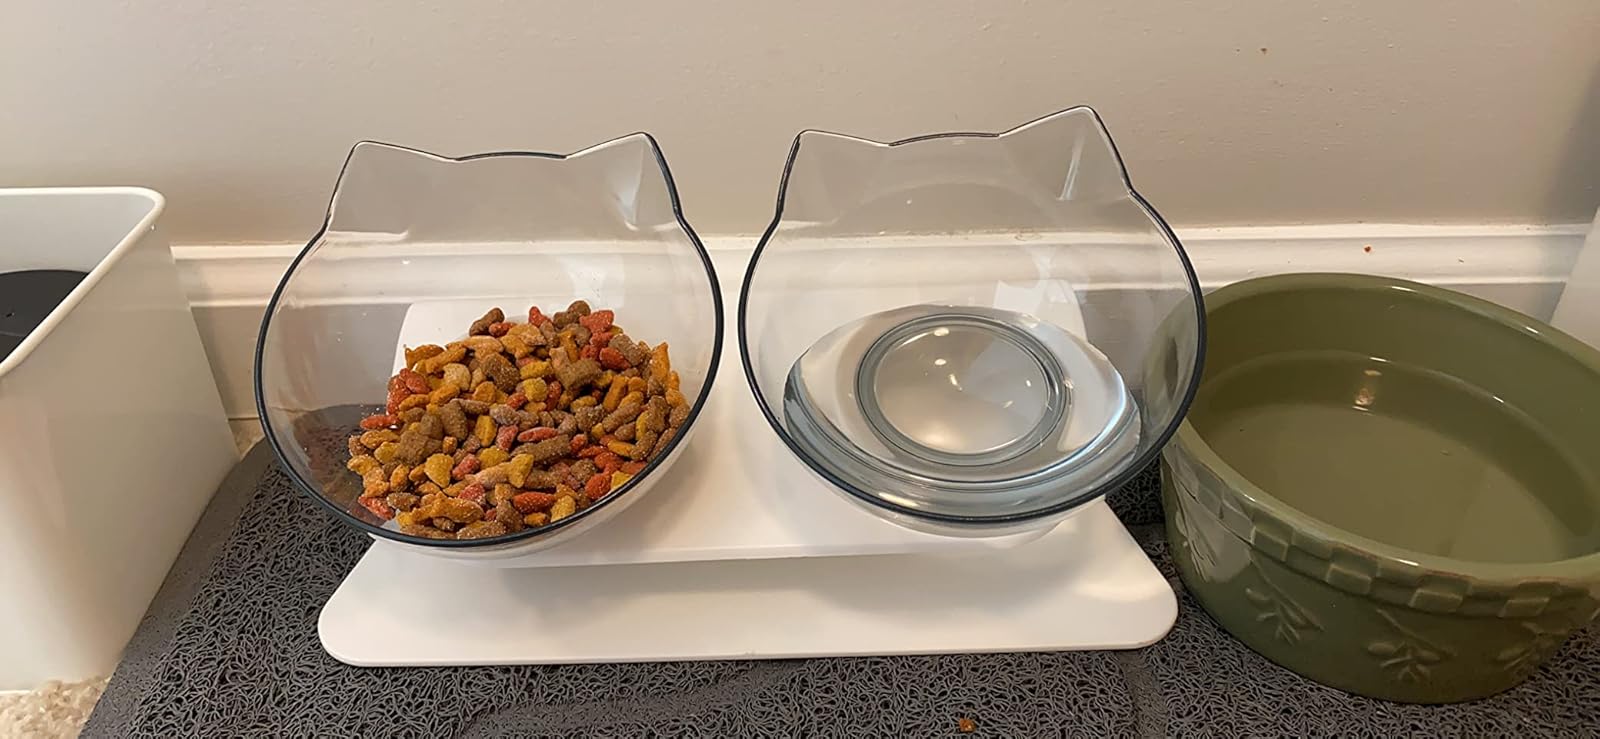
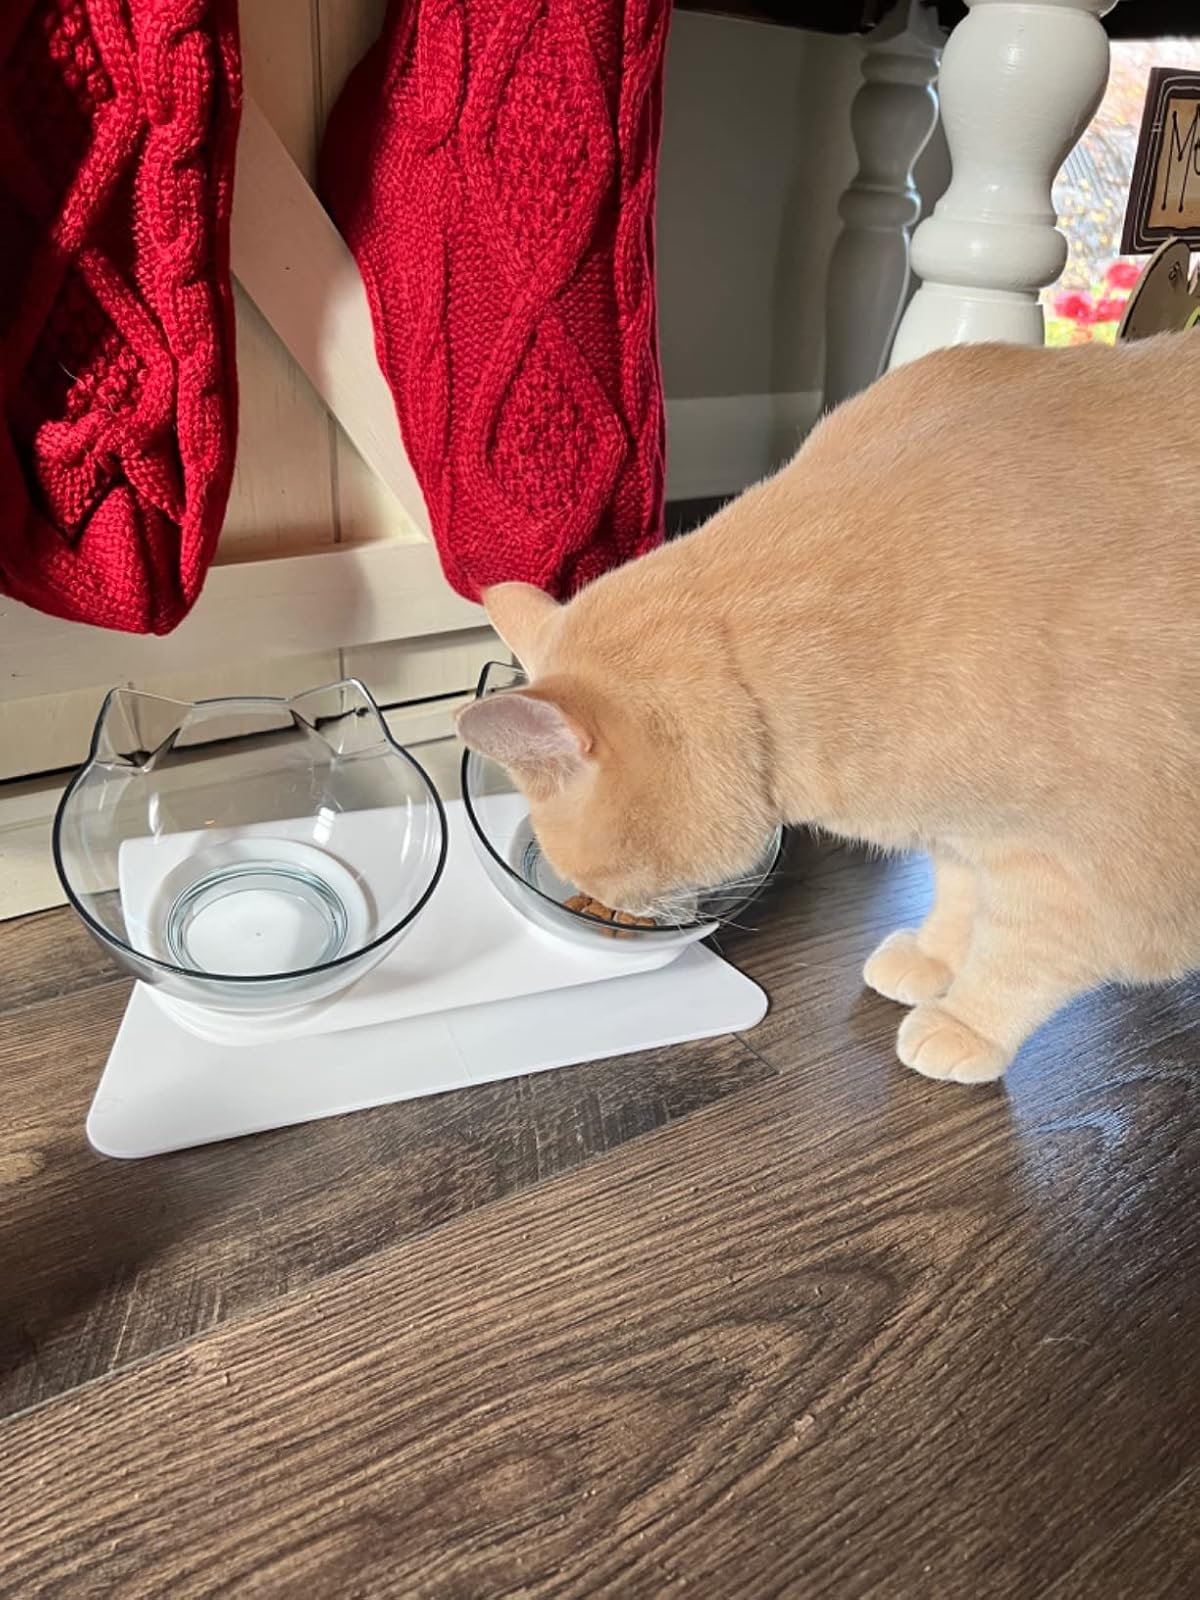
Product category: items_bowl
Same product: yes